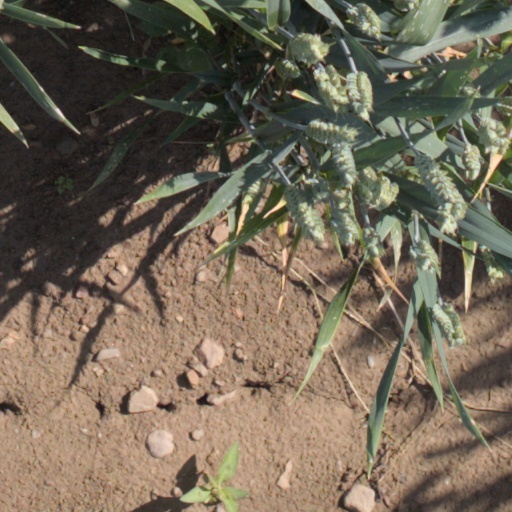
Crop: wheat